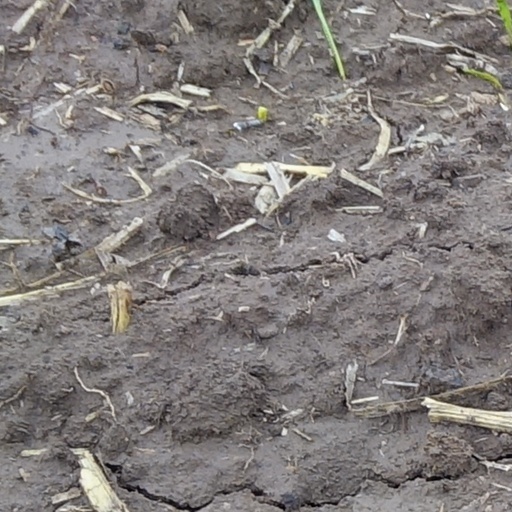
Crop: wheat